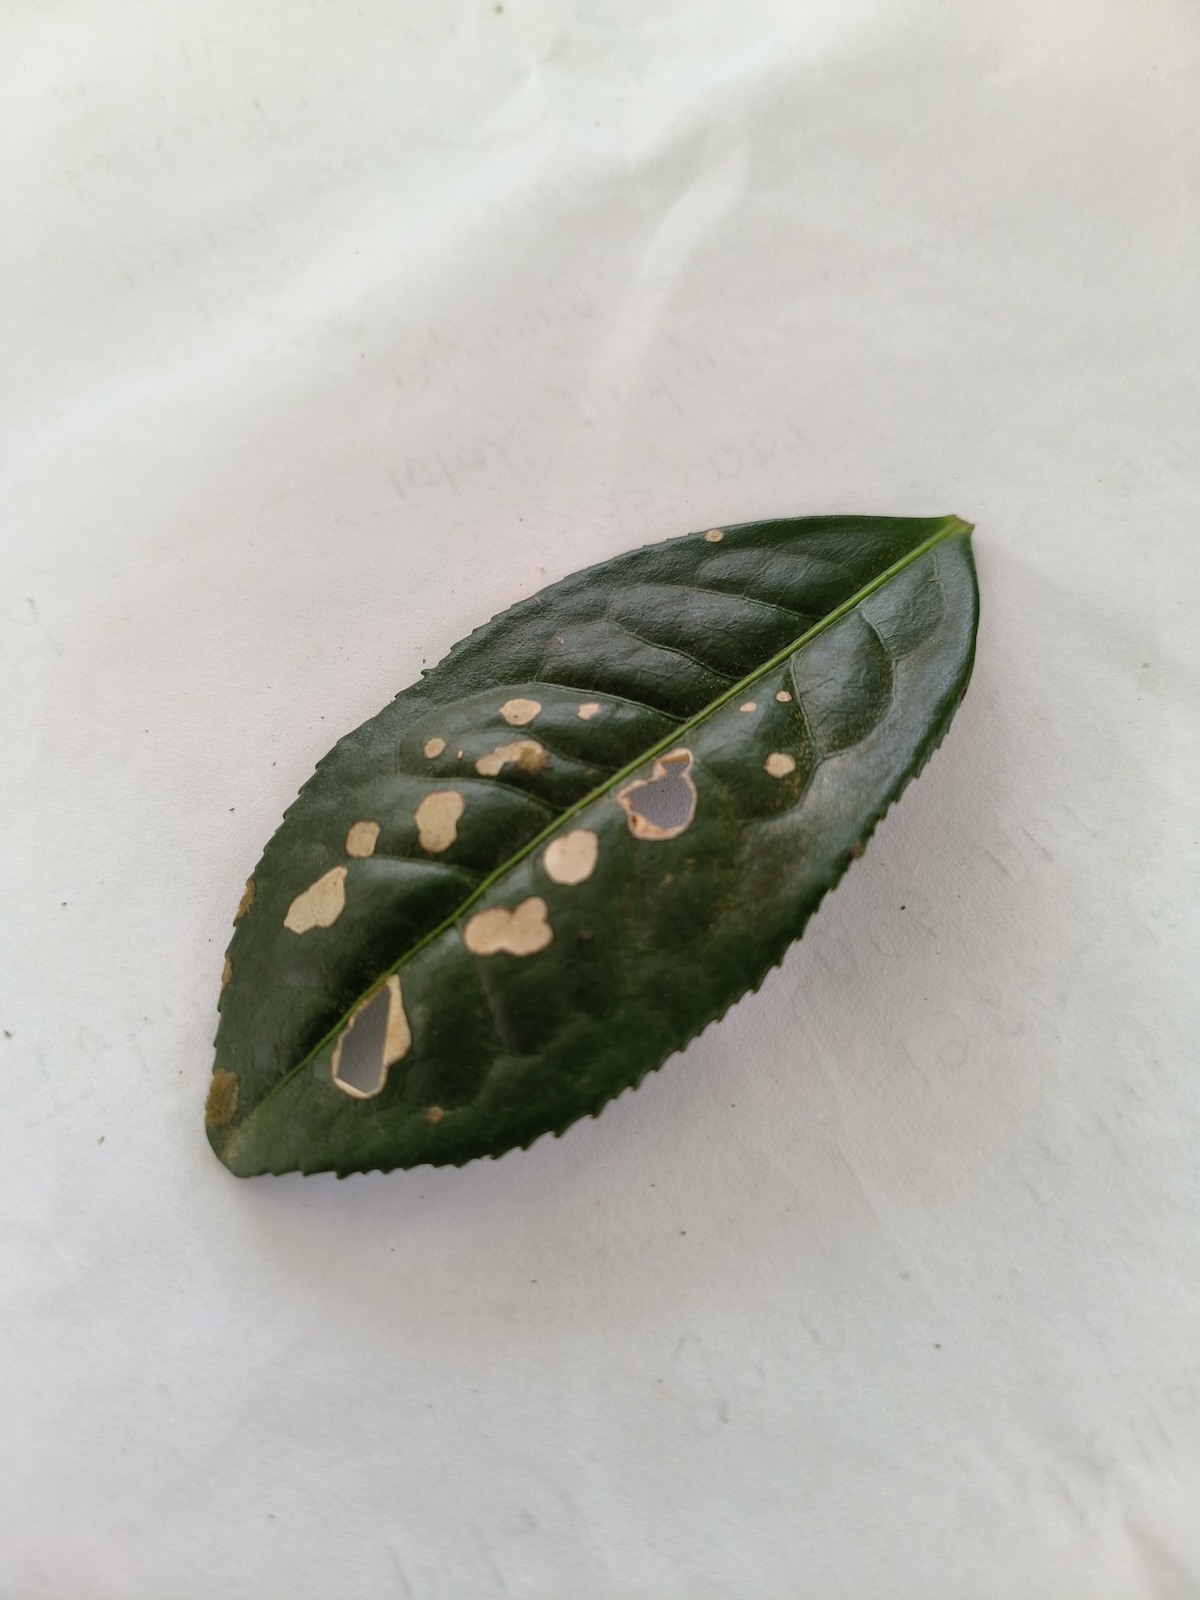
Label: Gray Blight